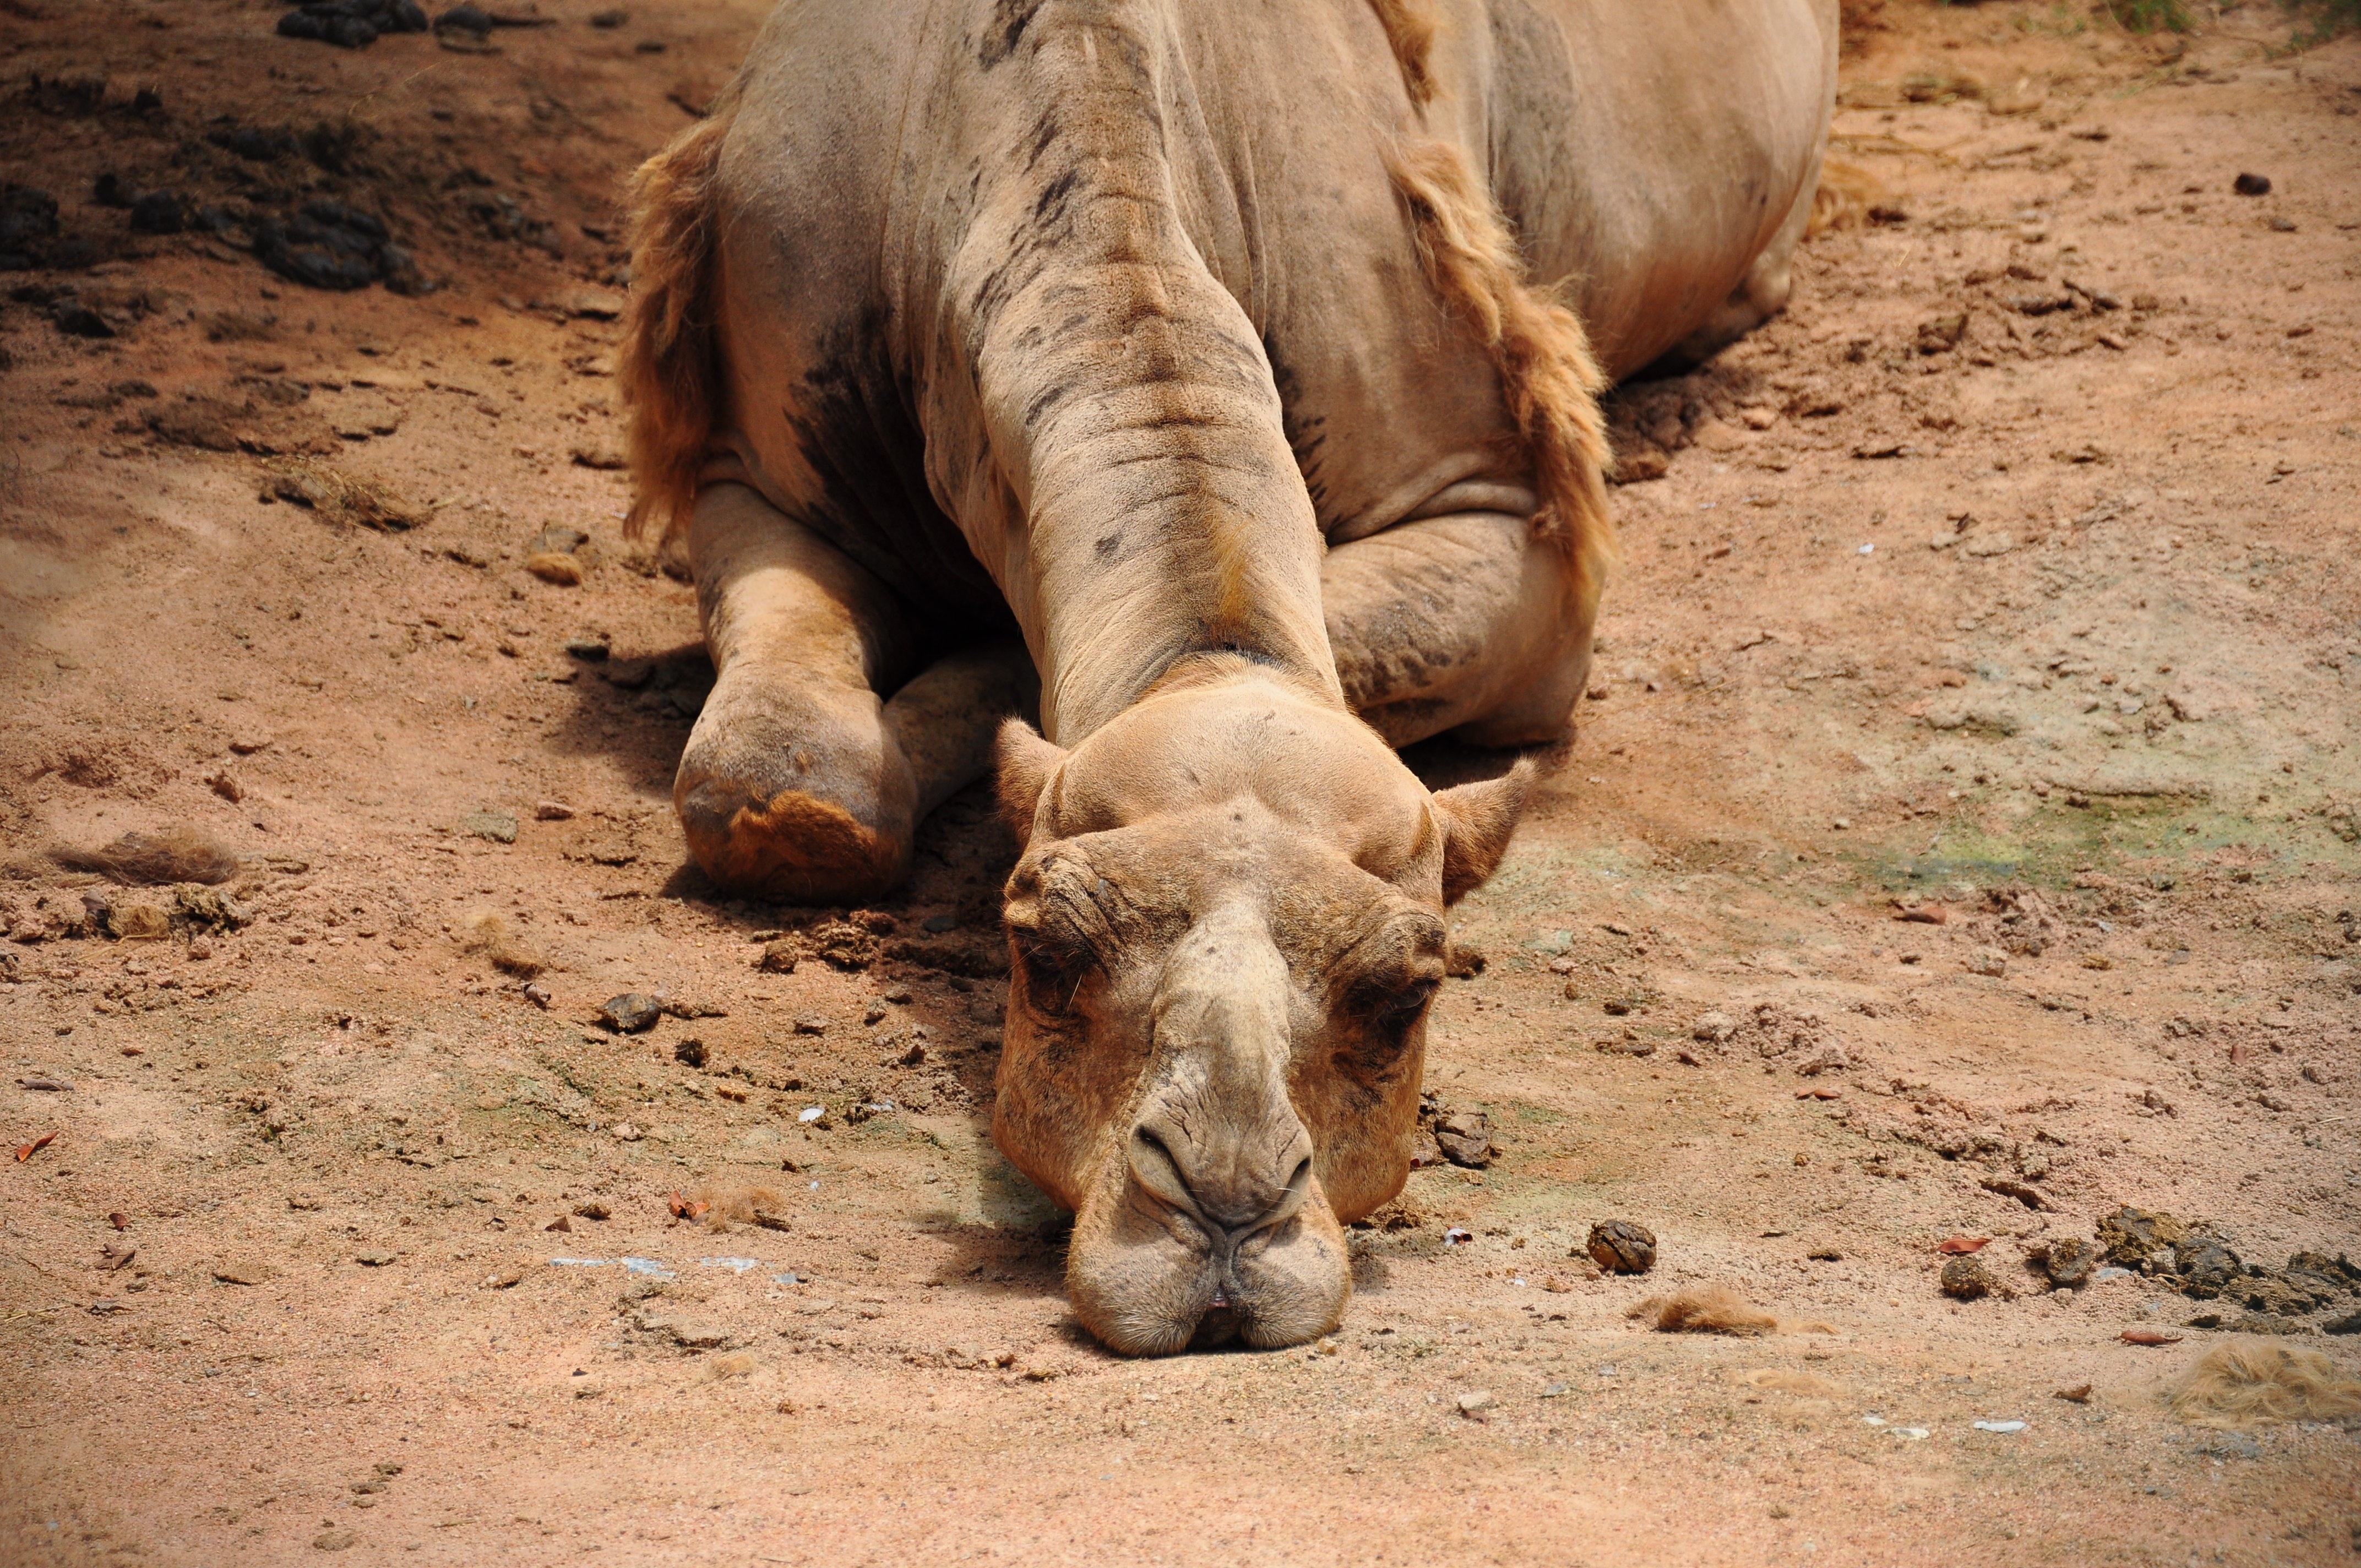
nature, sand, desert, adventure, recreation, wildlife, zoo, horn, camel, mammal, fauna, savanna, rhinoceros, head, dusty, watching, safari, bored, boredom, apathy, cattle like mammal